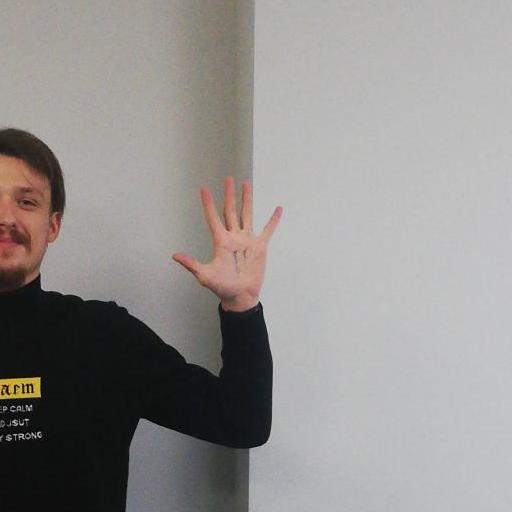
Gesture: palm